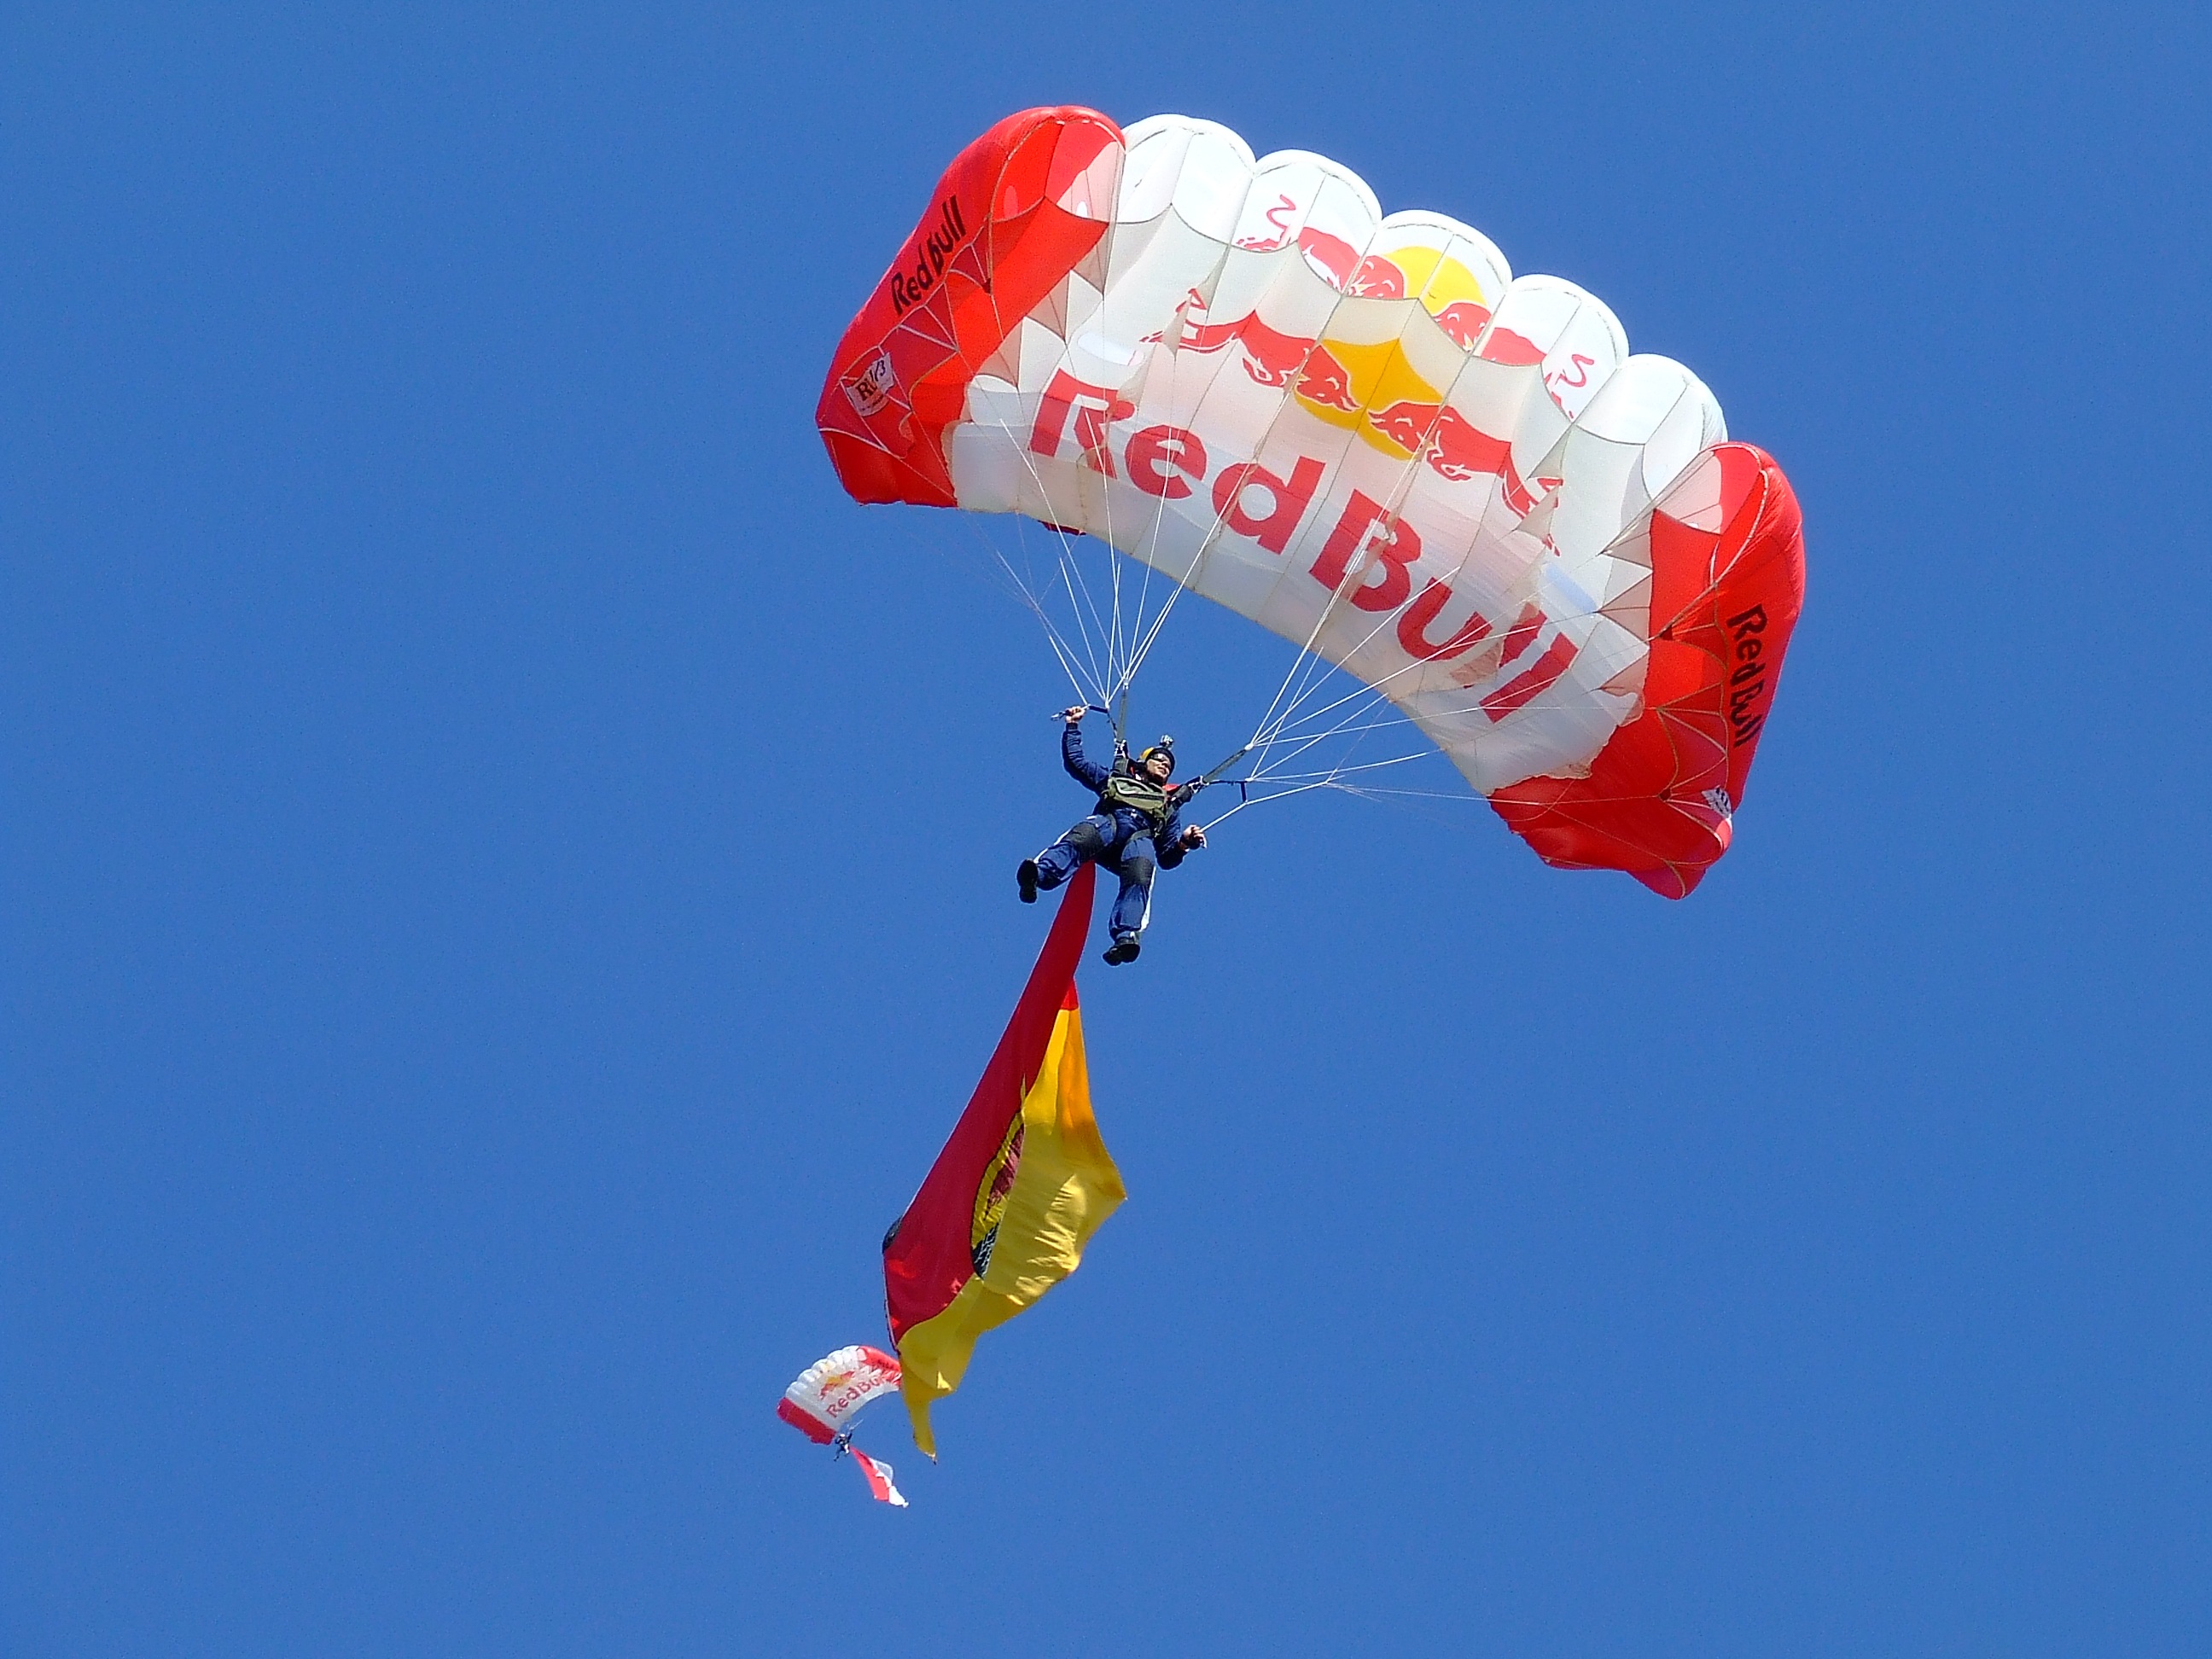
sport, flying, flight, flag, freedom, extreme sport, toy, parachute, sports equipment, glider, brand, skydive, sports, chute, parachuting, air sports, red bull, sponsor, atmosphere of earth, windsports